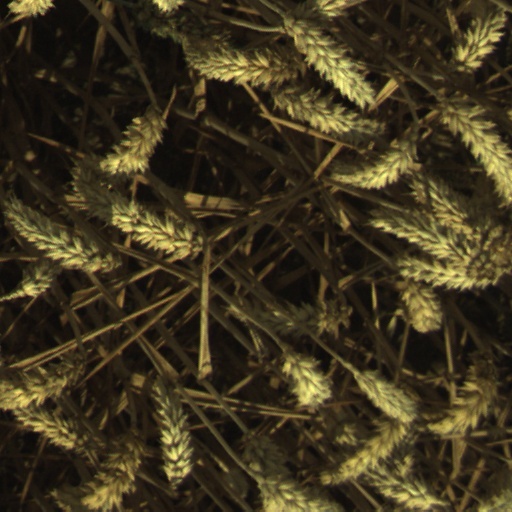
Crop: wheat